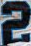
Number: 2